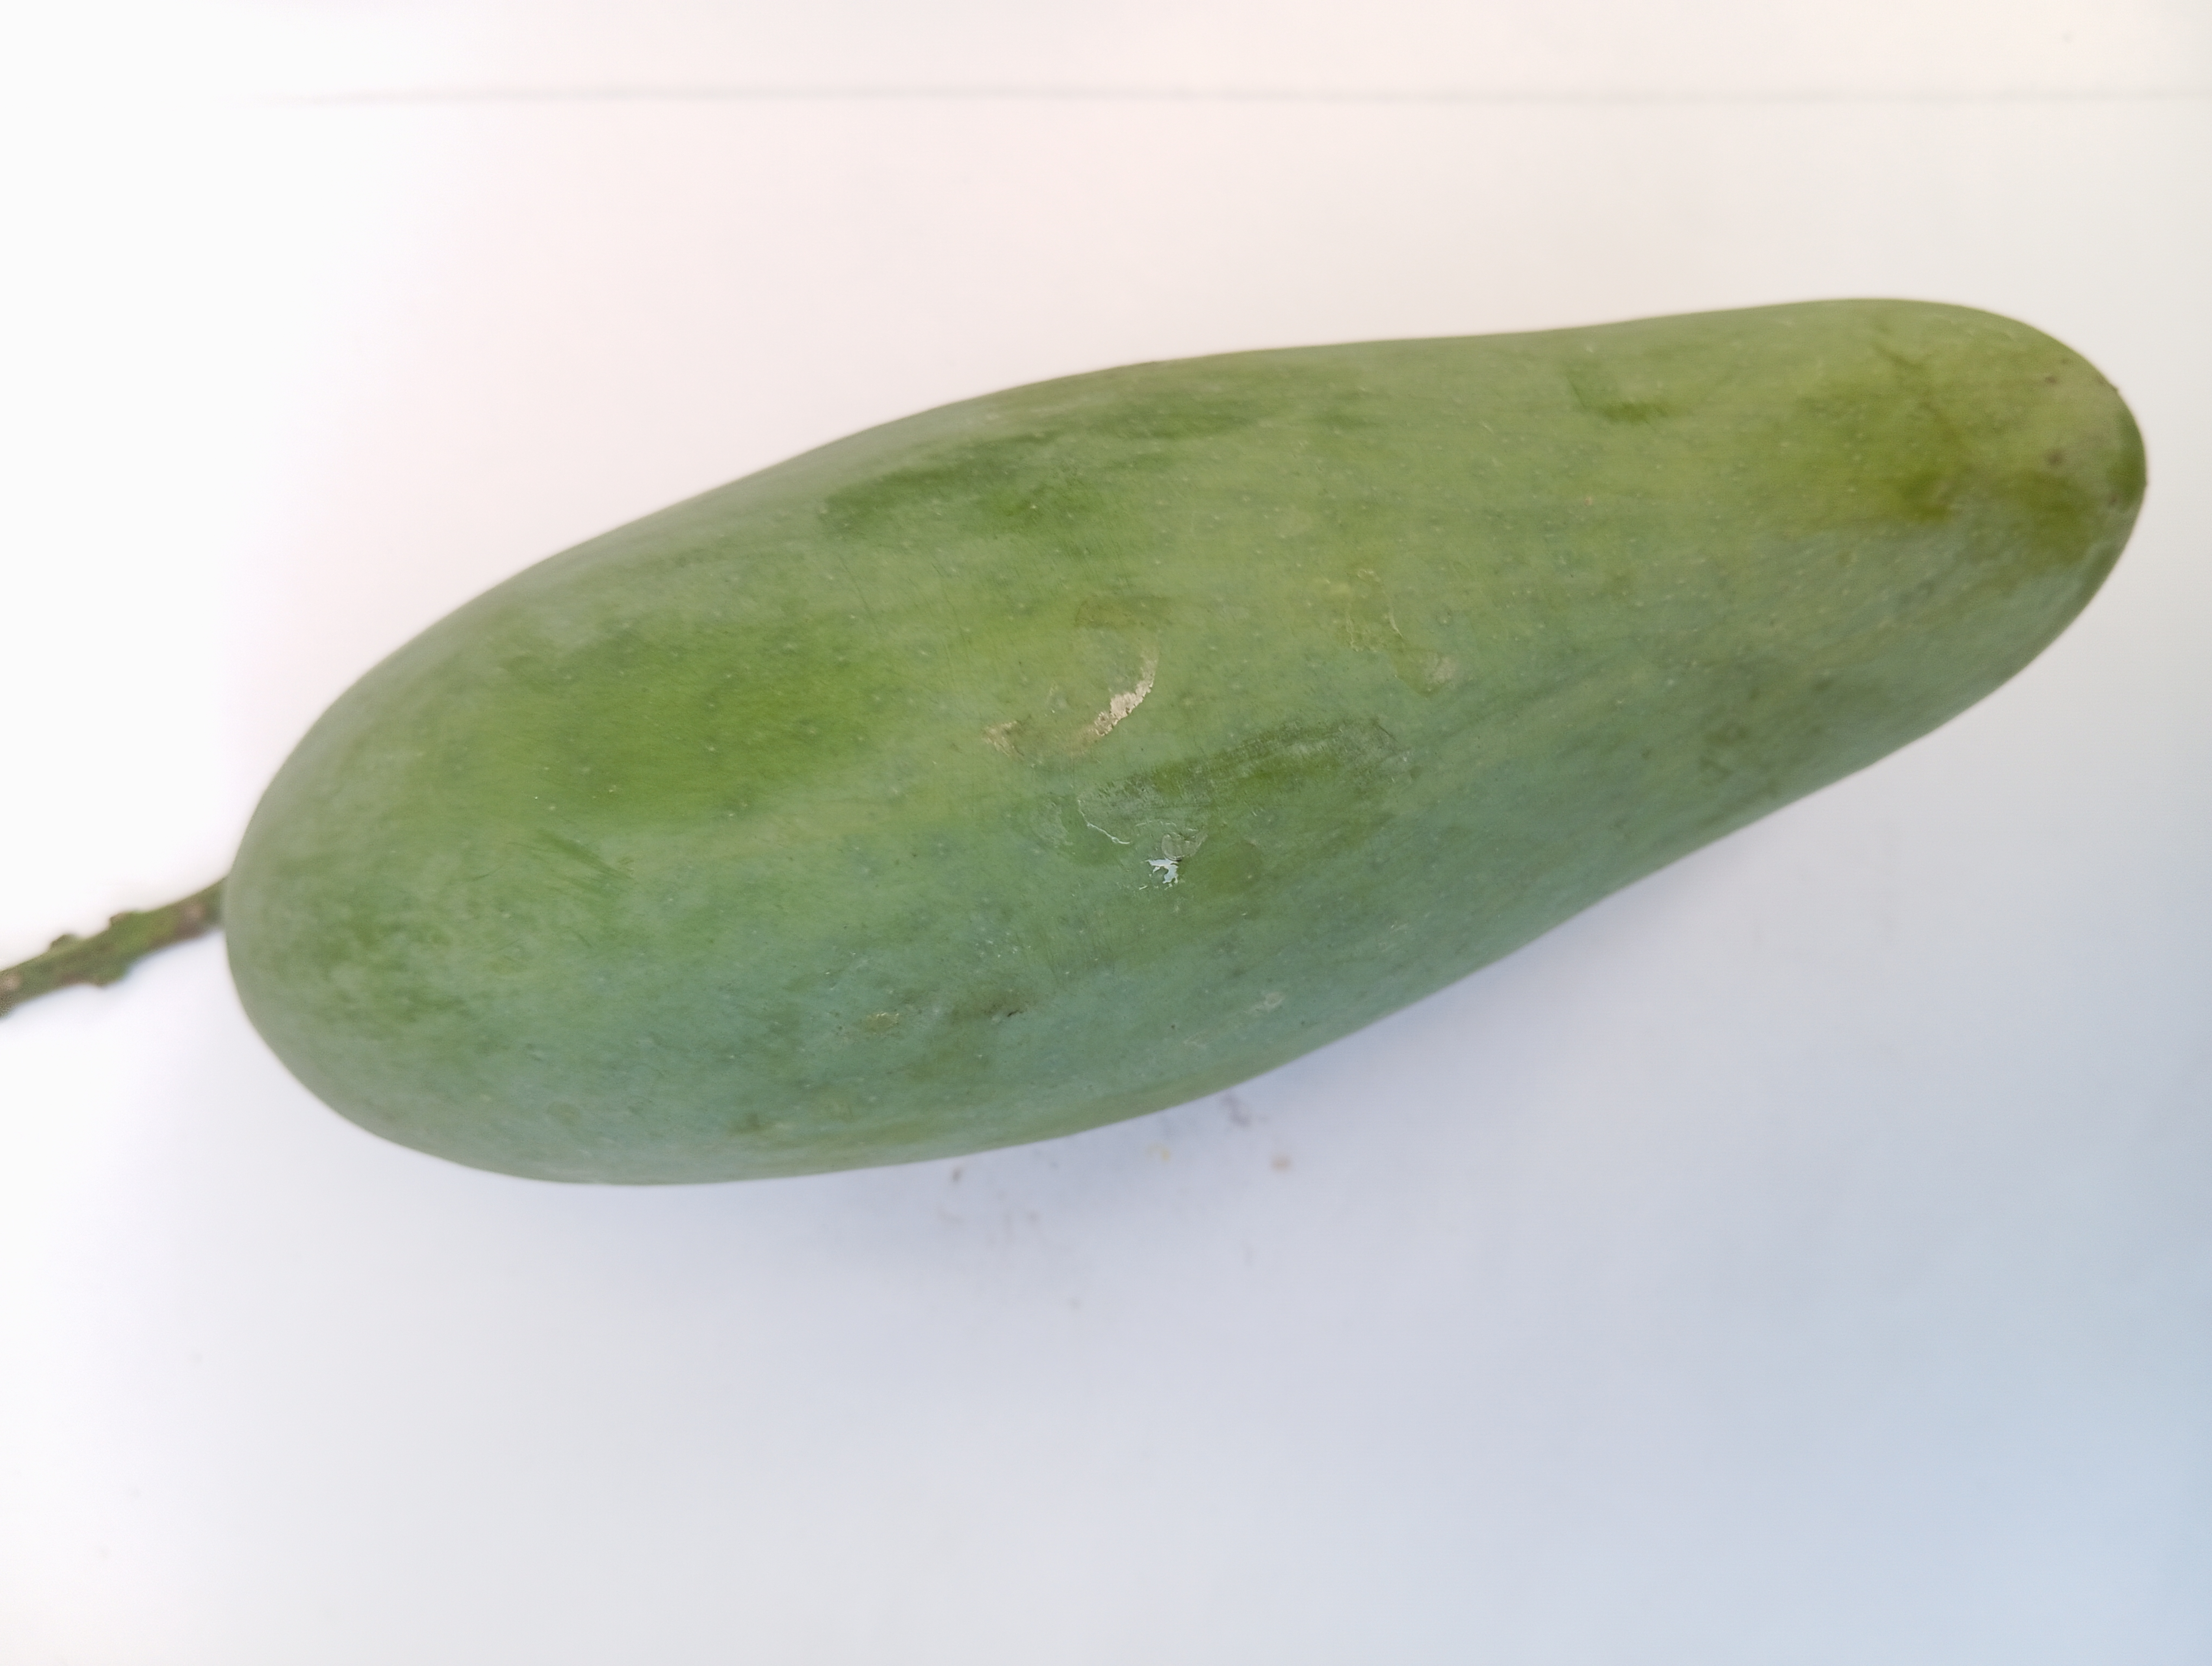
Mango variety: Banana